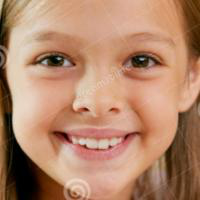
Age group: age 01-10